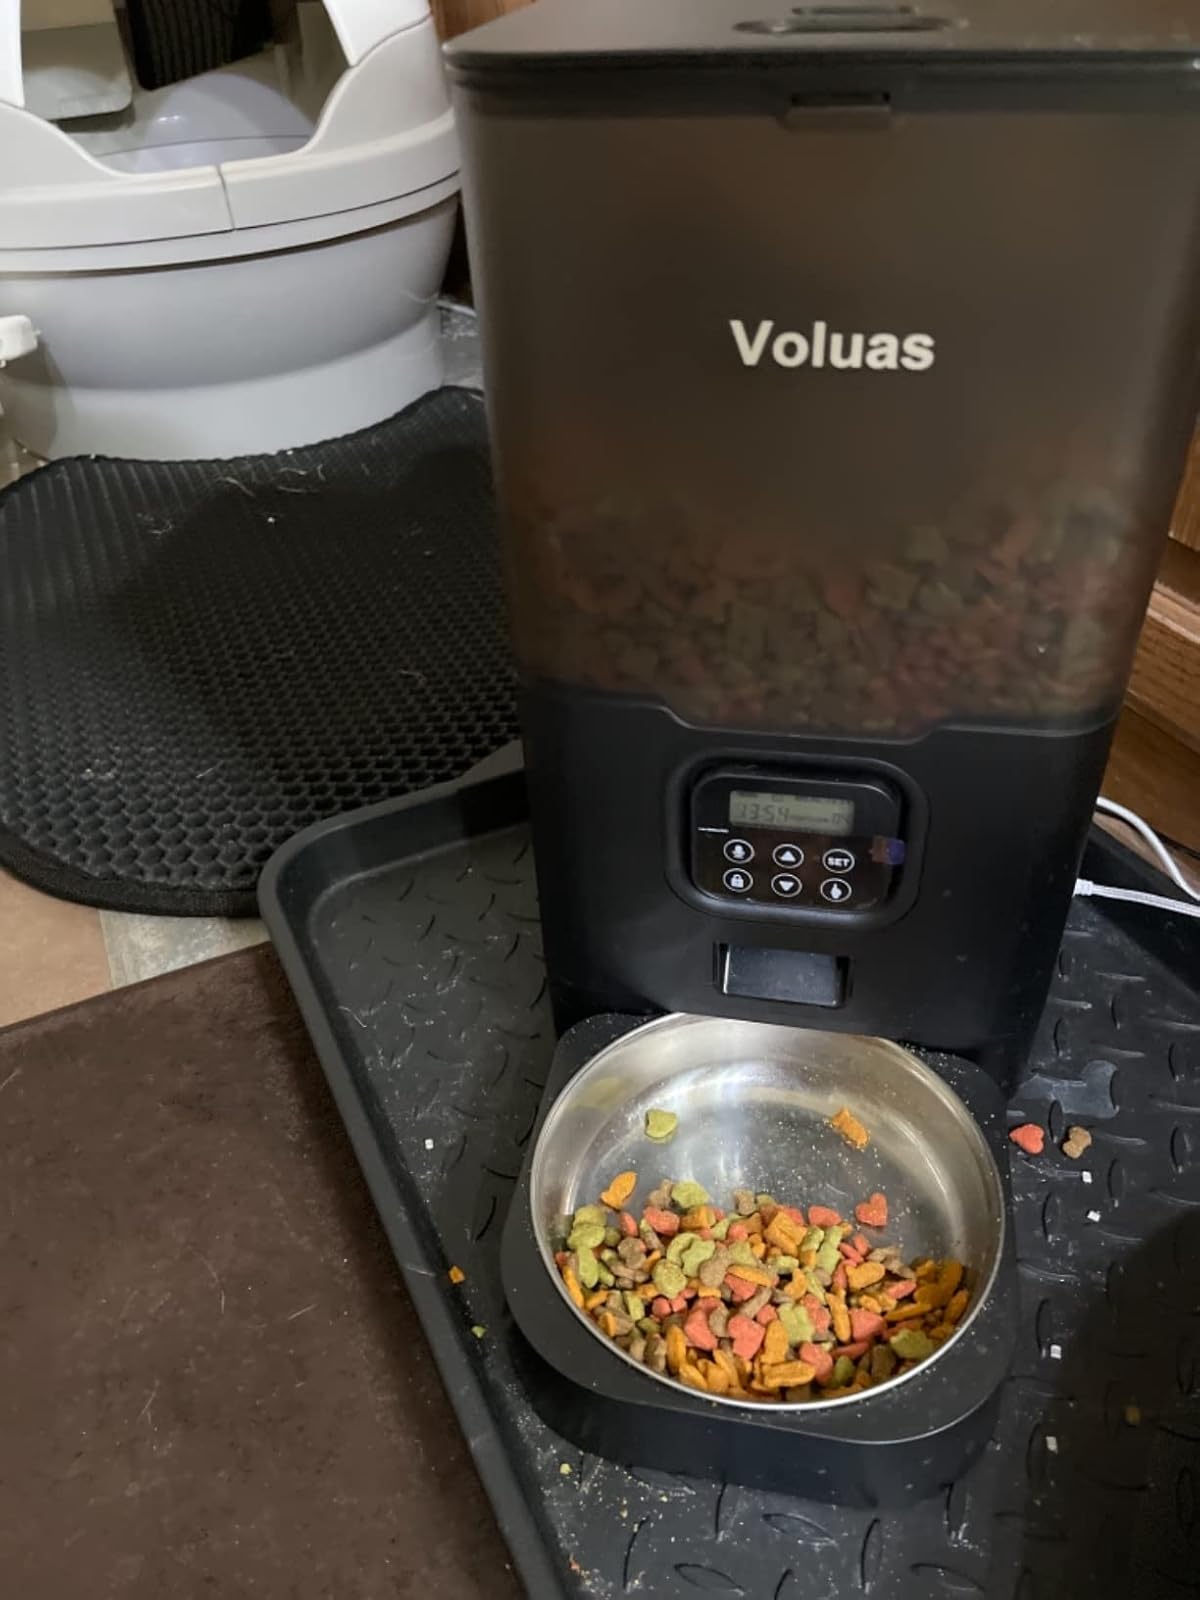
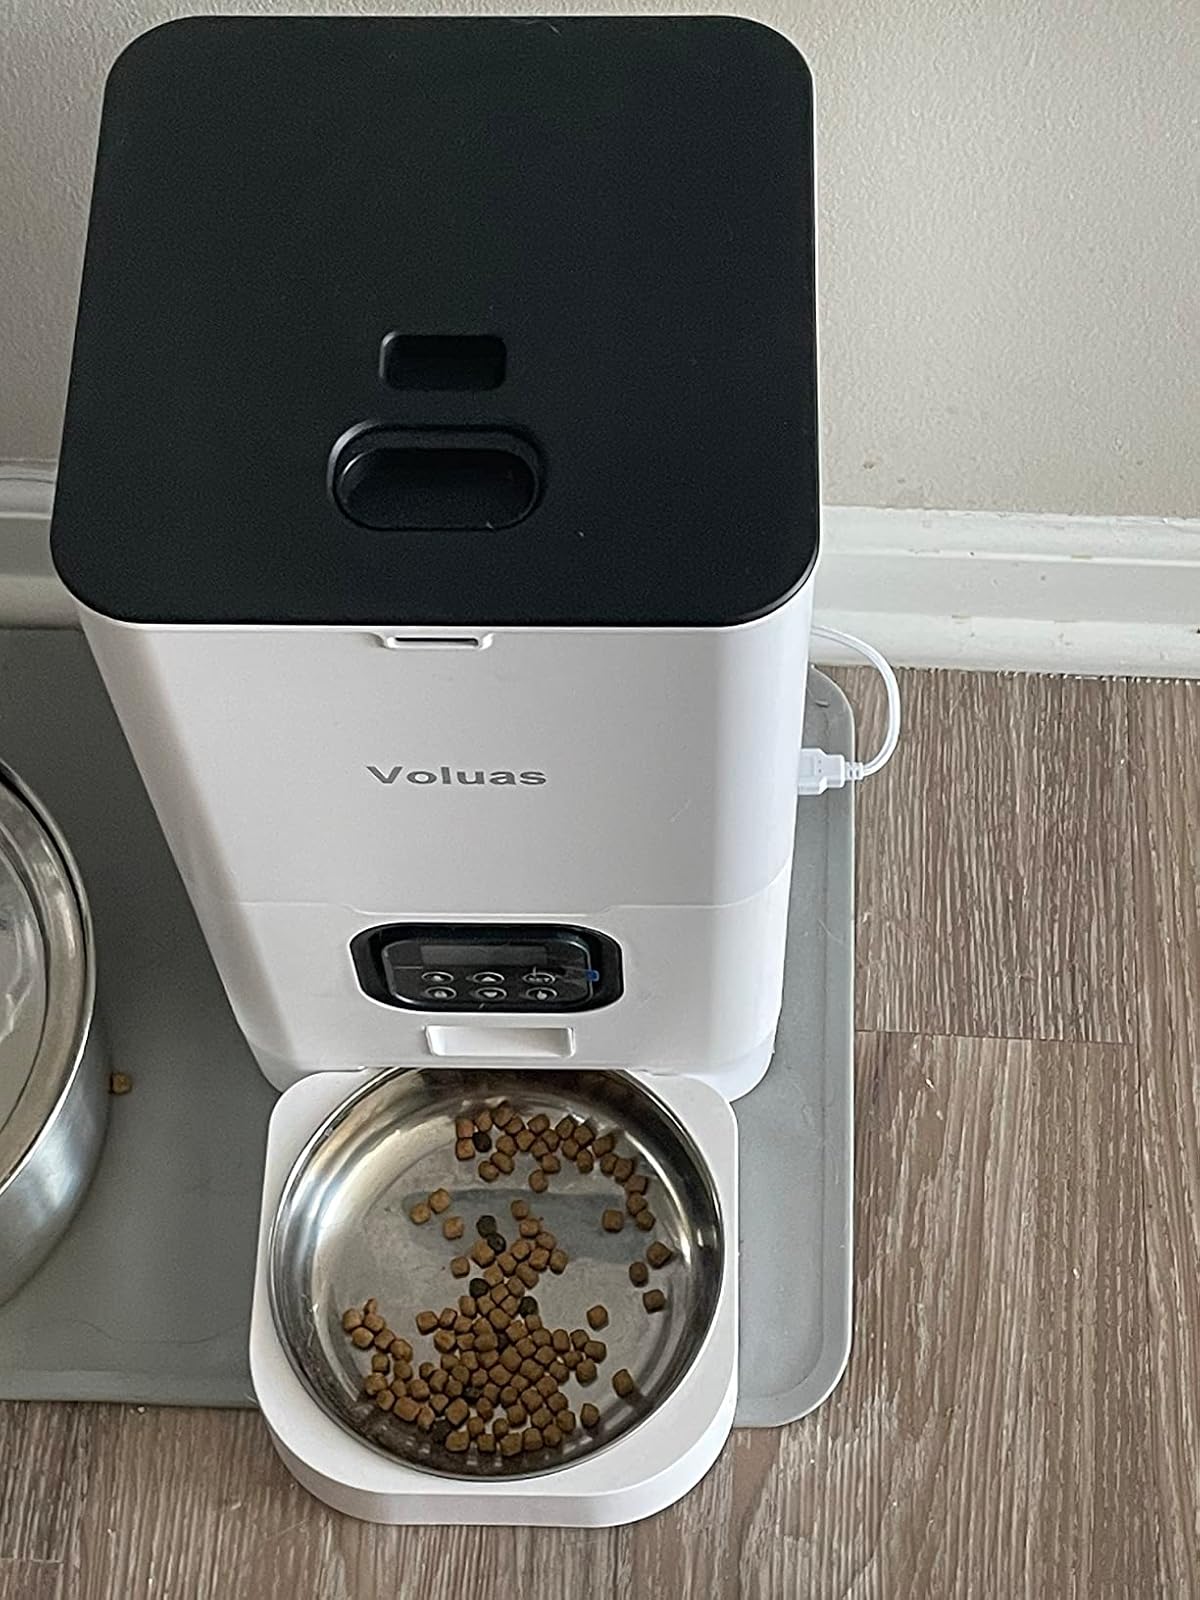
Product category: items_feeder
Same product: no